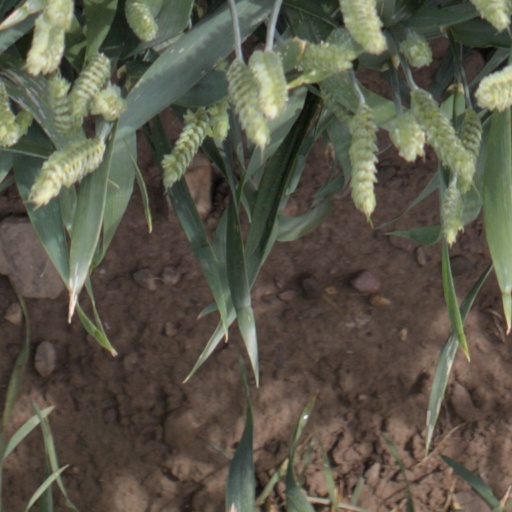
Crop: wheat